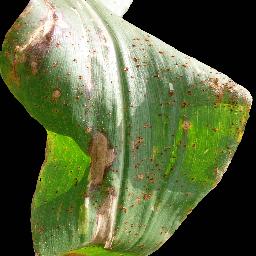
Label: Corn_(Maize)___Common_Rust